Morecambe Bay cockling disaster

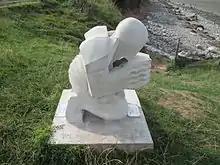
"Praying Shell", a 2013 sculpture by Anthony Padgett located near Red Bank Farm, on the edge of Morecambe Bay

David Anthony Eden Sr. and David Anthony Eden Jr., from Prenton, Merseyside, who bought cockles from the work gang, were cleared of helping the workers break immigration law.